Roman temple

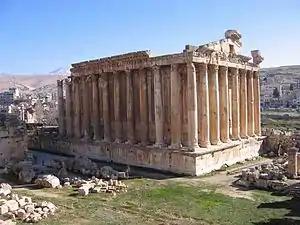
Temple of Bacchus at Baalbek, Lebanon

A "caesareum" was a temple devoted to the Imperial cult. Caesarea were located throughout the Roman Empire, and often funded by the imperial government, tending to replace state spending on new temples to other gods, and becoming the main or only large temple in new Roman towns in the provinces. This was the case at Évora, Vienne and Nîmes, which were all expanded by the Romans as "coloniae" from Celtic "oppida" soon after their conquest. Imperial temples paid for by the government usually used conventional Roman styles all over the empire, regardless of the local styles seen in smaller temples. In newly planned Roman cities the temple was normally centrally placed at one end of the forum, often facing the basilica at the other.